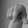
ASL letter: Q